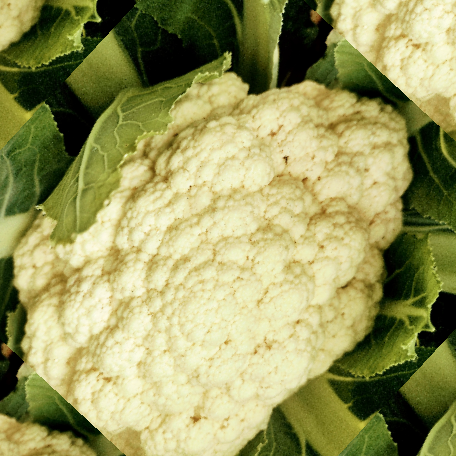
Label: Disease Free